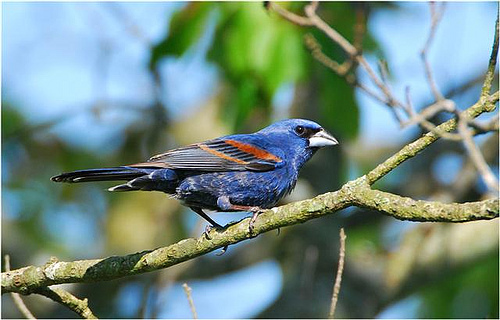
this bird has blue feathers and a thick curved beak.
the bird has a blue crown and a black eyering that is small.
this is a blue bird with a brown wing and a white beak.
this bird has a blue head and body with a black patch between the eye and the beak, the wings are black with rusty brown wing bars and the beak is grey, thick and pointed.
this brilliant blue bird has a large, thick beak for crushing seeds and black wings with two brown wing bars.
this bird has feathers that are blue and orange and has a blue body
this bird has wings that are black and has a blue body
this bird is blue with red and has a very short beak.
this small bird has a blue crown and throat and black wings with brown wingbars.
this bird has a blue crown, grey primaries, and a blue belly.
Species: Blue Grosbeak